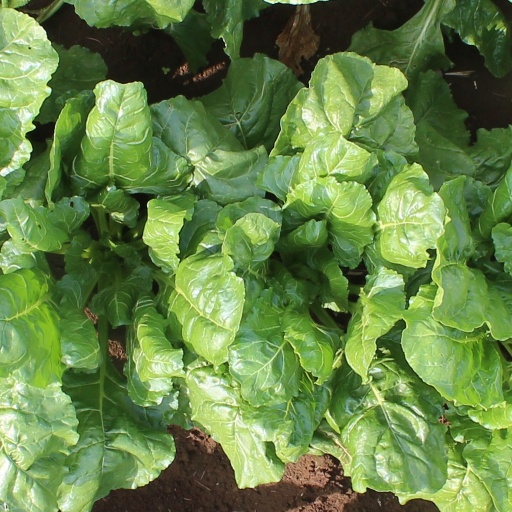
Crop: sugar beet